Low-temperature distillation

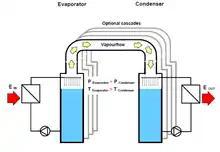
Fig. 6: Cascaded direct spray distillation

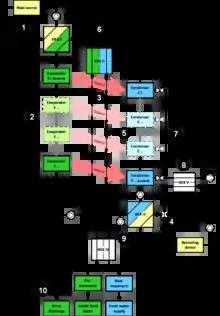
Fig. 7: General flow diagram of the LTD process

The low temperature distillation process needs reactors for evaporation and condensation equipped with the spaying system to generate the droplets, and three standard plate heat exchangers (heating, cooling, thermal recovery). The feedwater and distillate are pumped in two large circulation streams through the reactors. The thermal recovery is realized in a heat exchanger preheating the feedwater by the distillate after condensation. Saturated brine and distillate are removed from the process by valve locks. The process and media flows are visualized in Fig. 7 in a general process scheme.